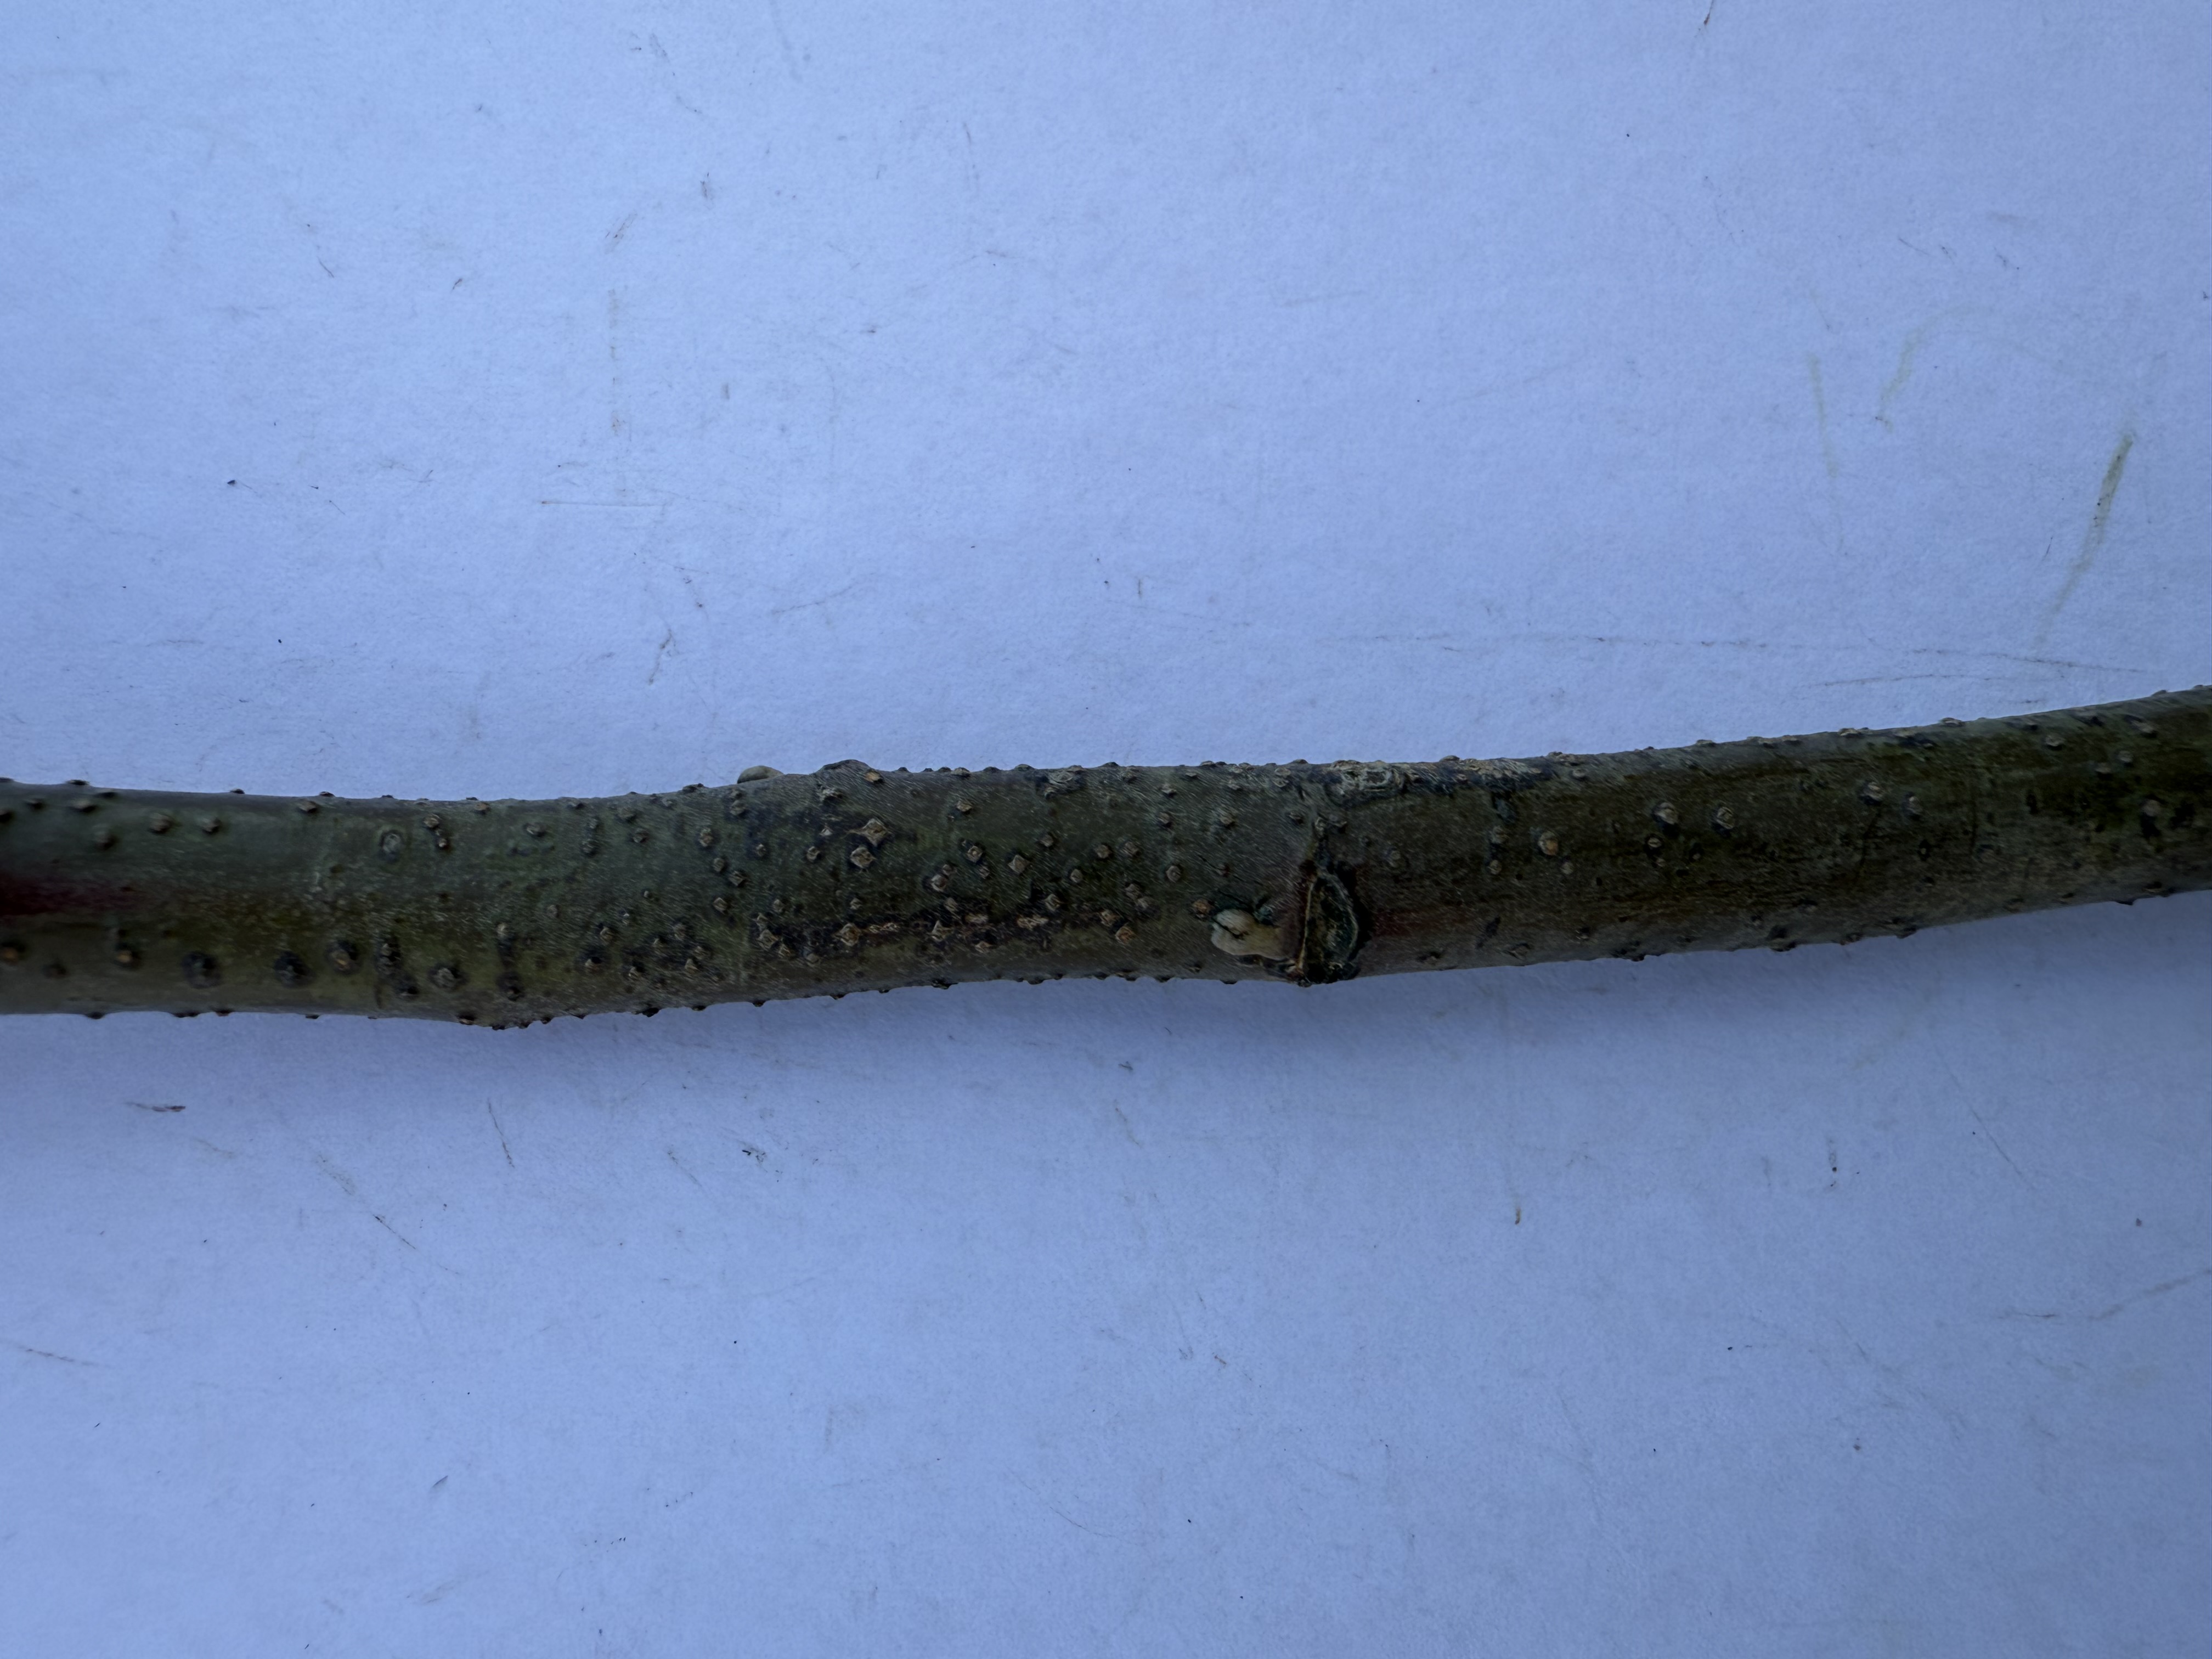
Variety: Carob